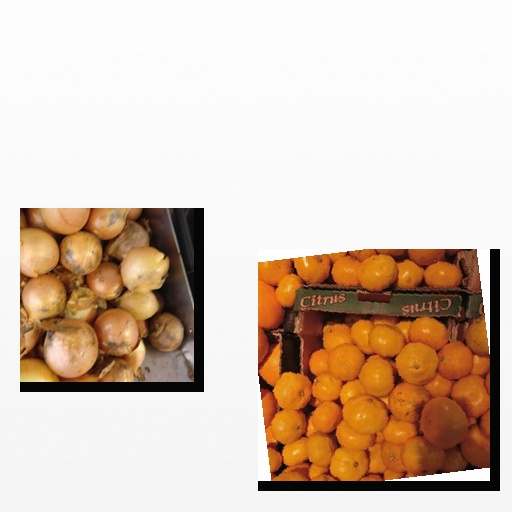
Food items: onion, satsuma